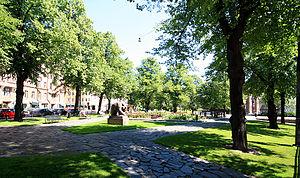
Agricolankatu est une rue du quartier de Kallio à Helsinki en Finlande.
Cet article donne une une liste de parcs d'Helsinki en Finlande.
La Bibliothèque du Kallio est un bâtiment du quartier du Kallio à Helsinki en Finlande.
Le Parc de l'ours est un parc du quartier de Kallio à Helsinki en Finlande.